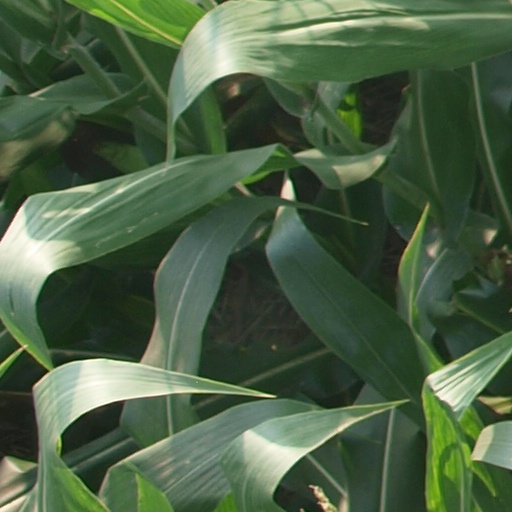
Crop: maize; corn